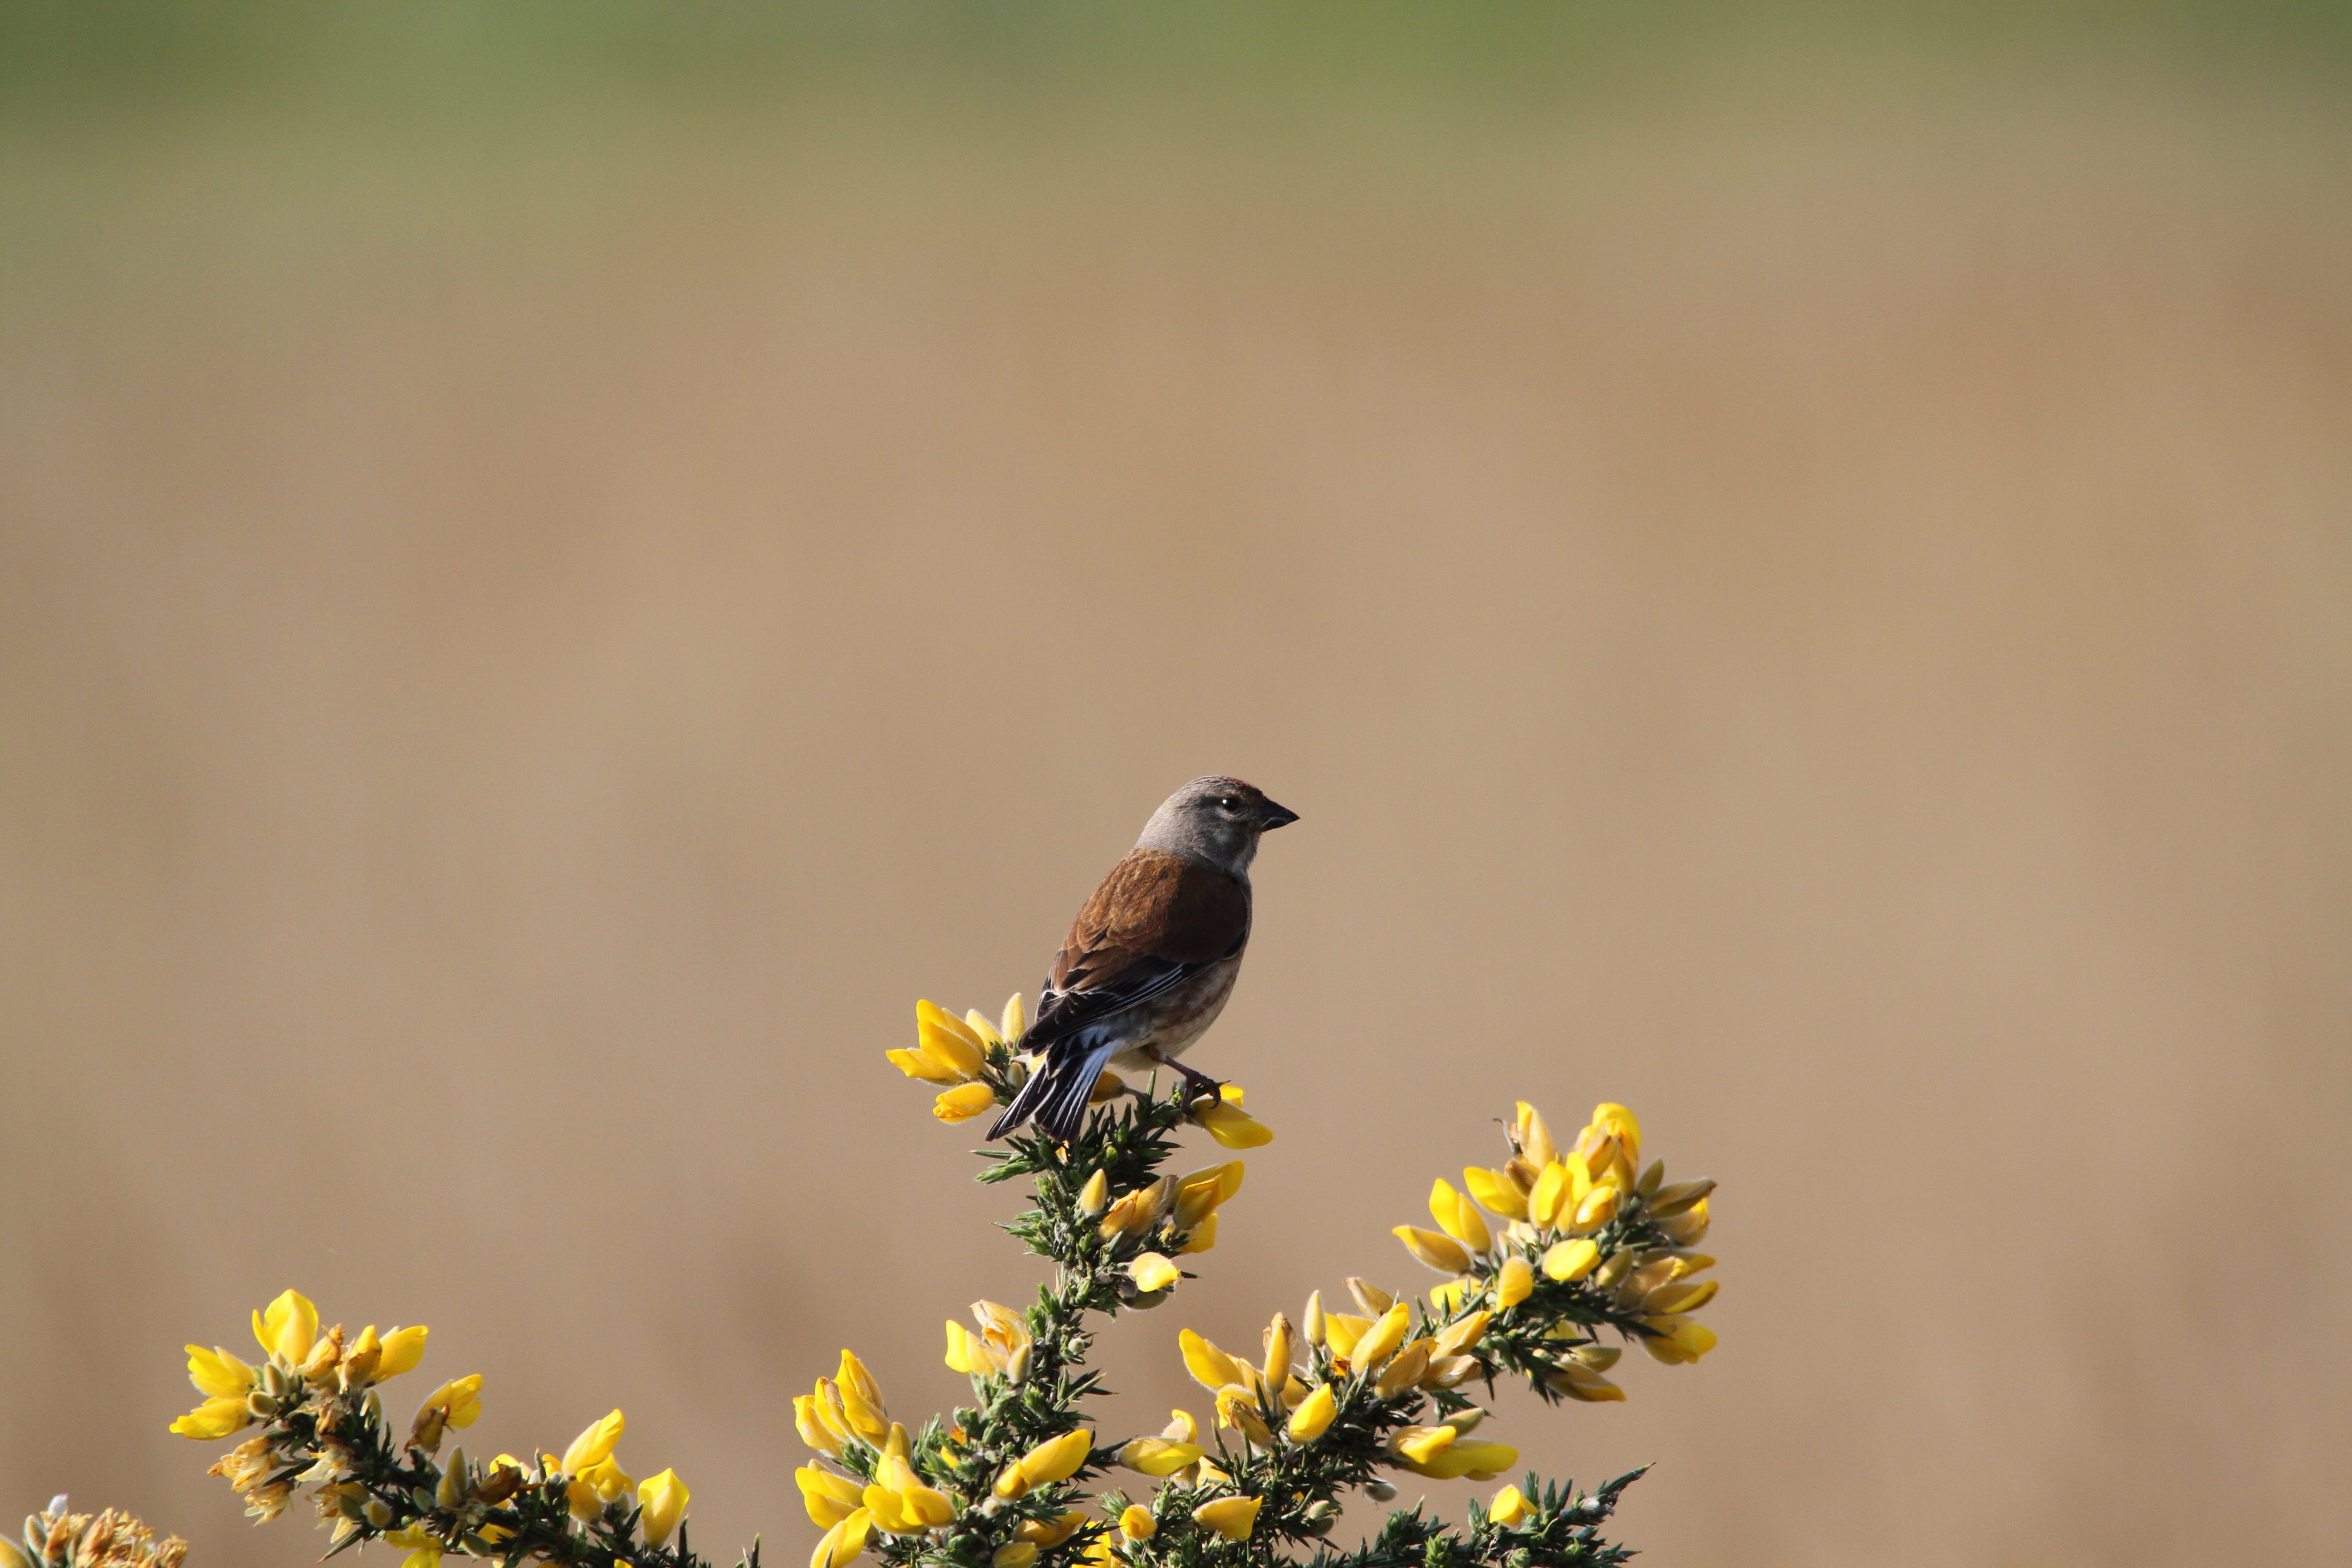
nature, branch, bird, flower, wildlife, beak, small, yellow, fauna, vertebrate, finch, linnet, macro photography, perching, old world flycatcher, gorse, perching bird